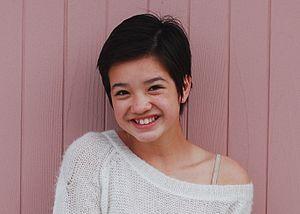
Peyton Elizabeth Lee en 2017 (photo par Ella Margaret Lee).